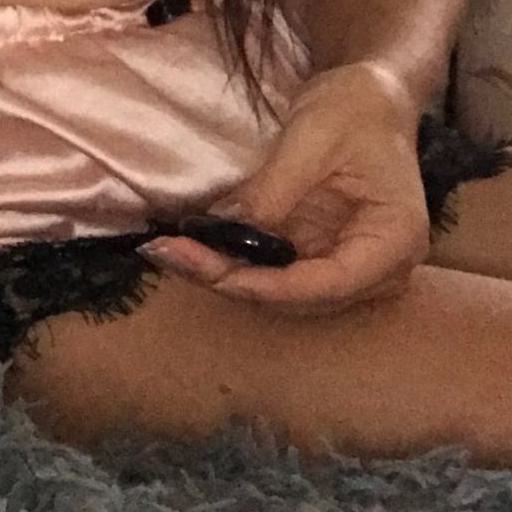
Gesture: no_gesture